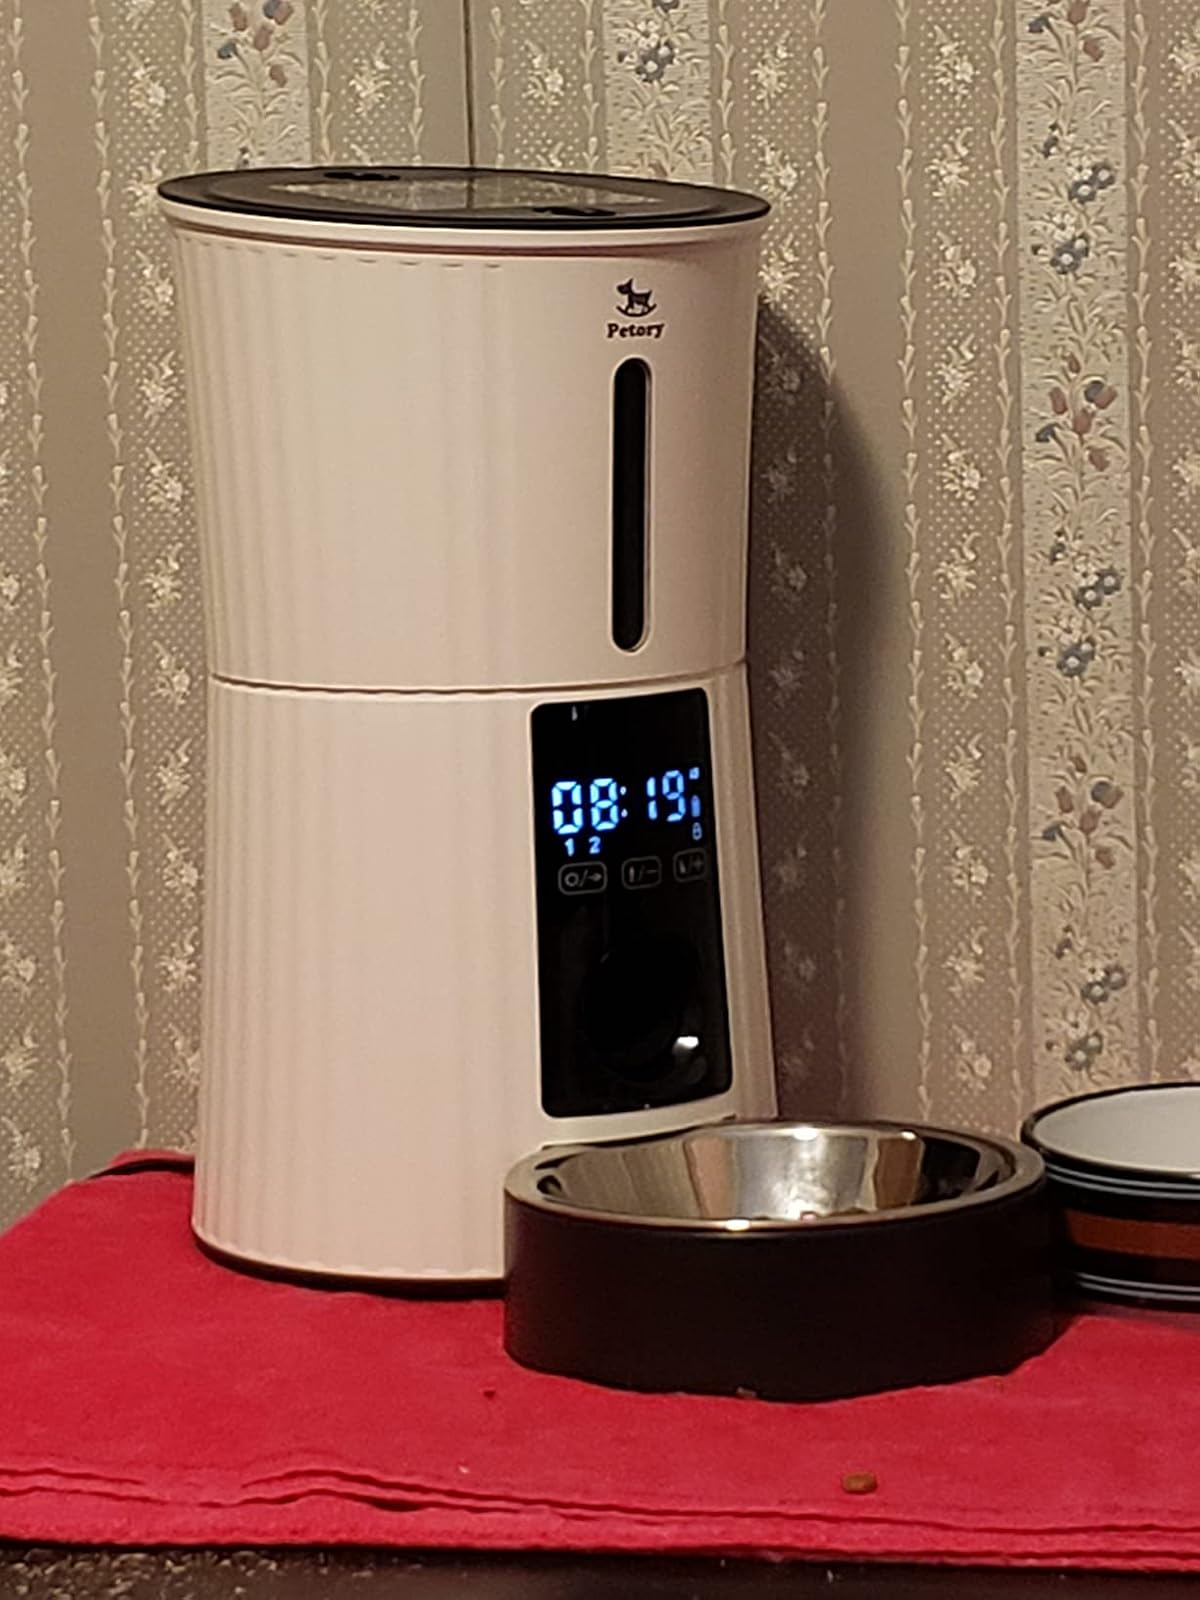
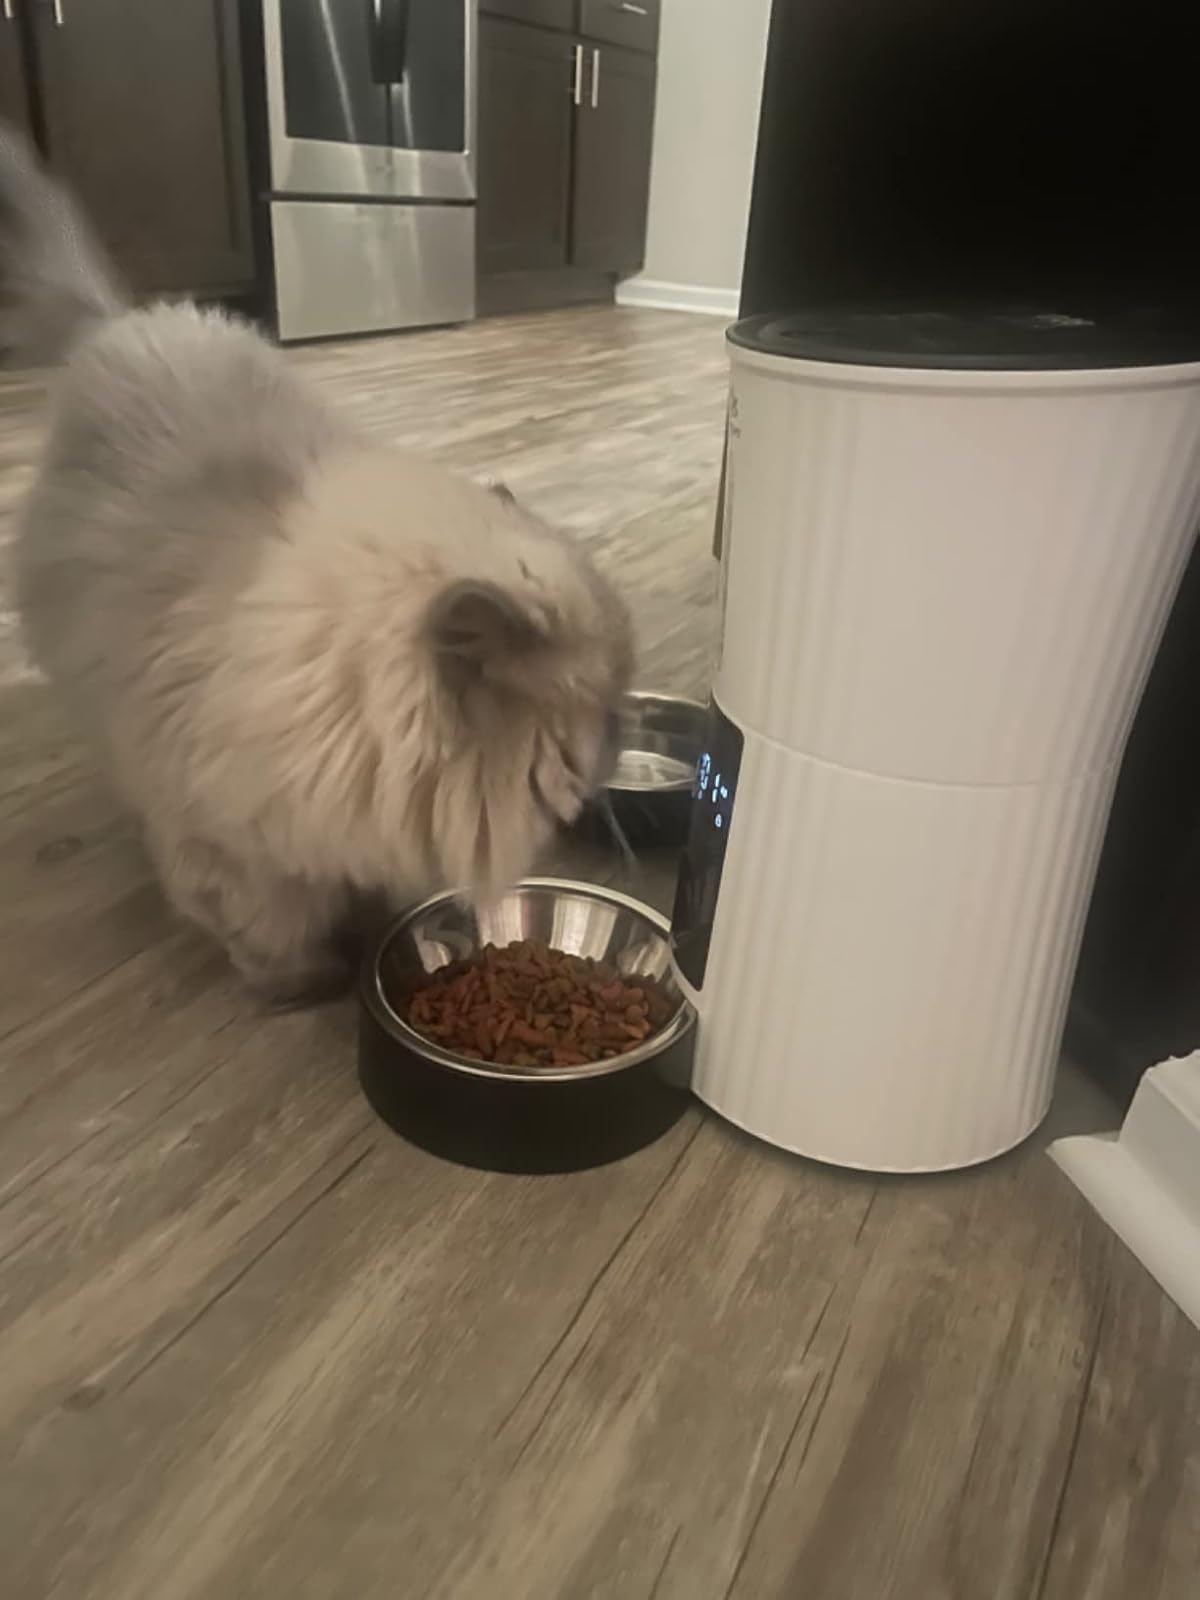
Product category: items_feeder
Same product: yes